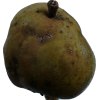
Label: pear